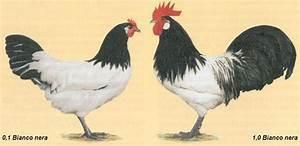
chicken